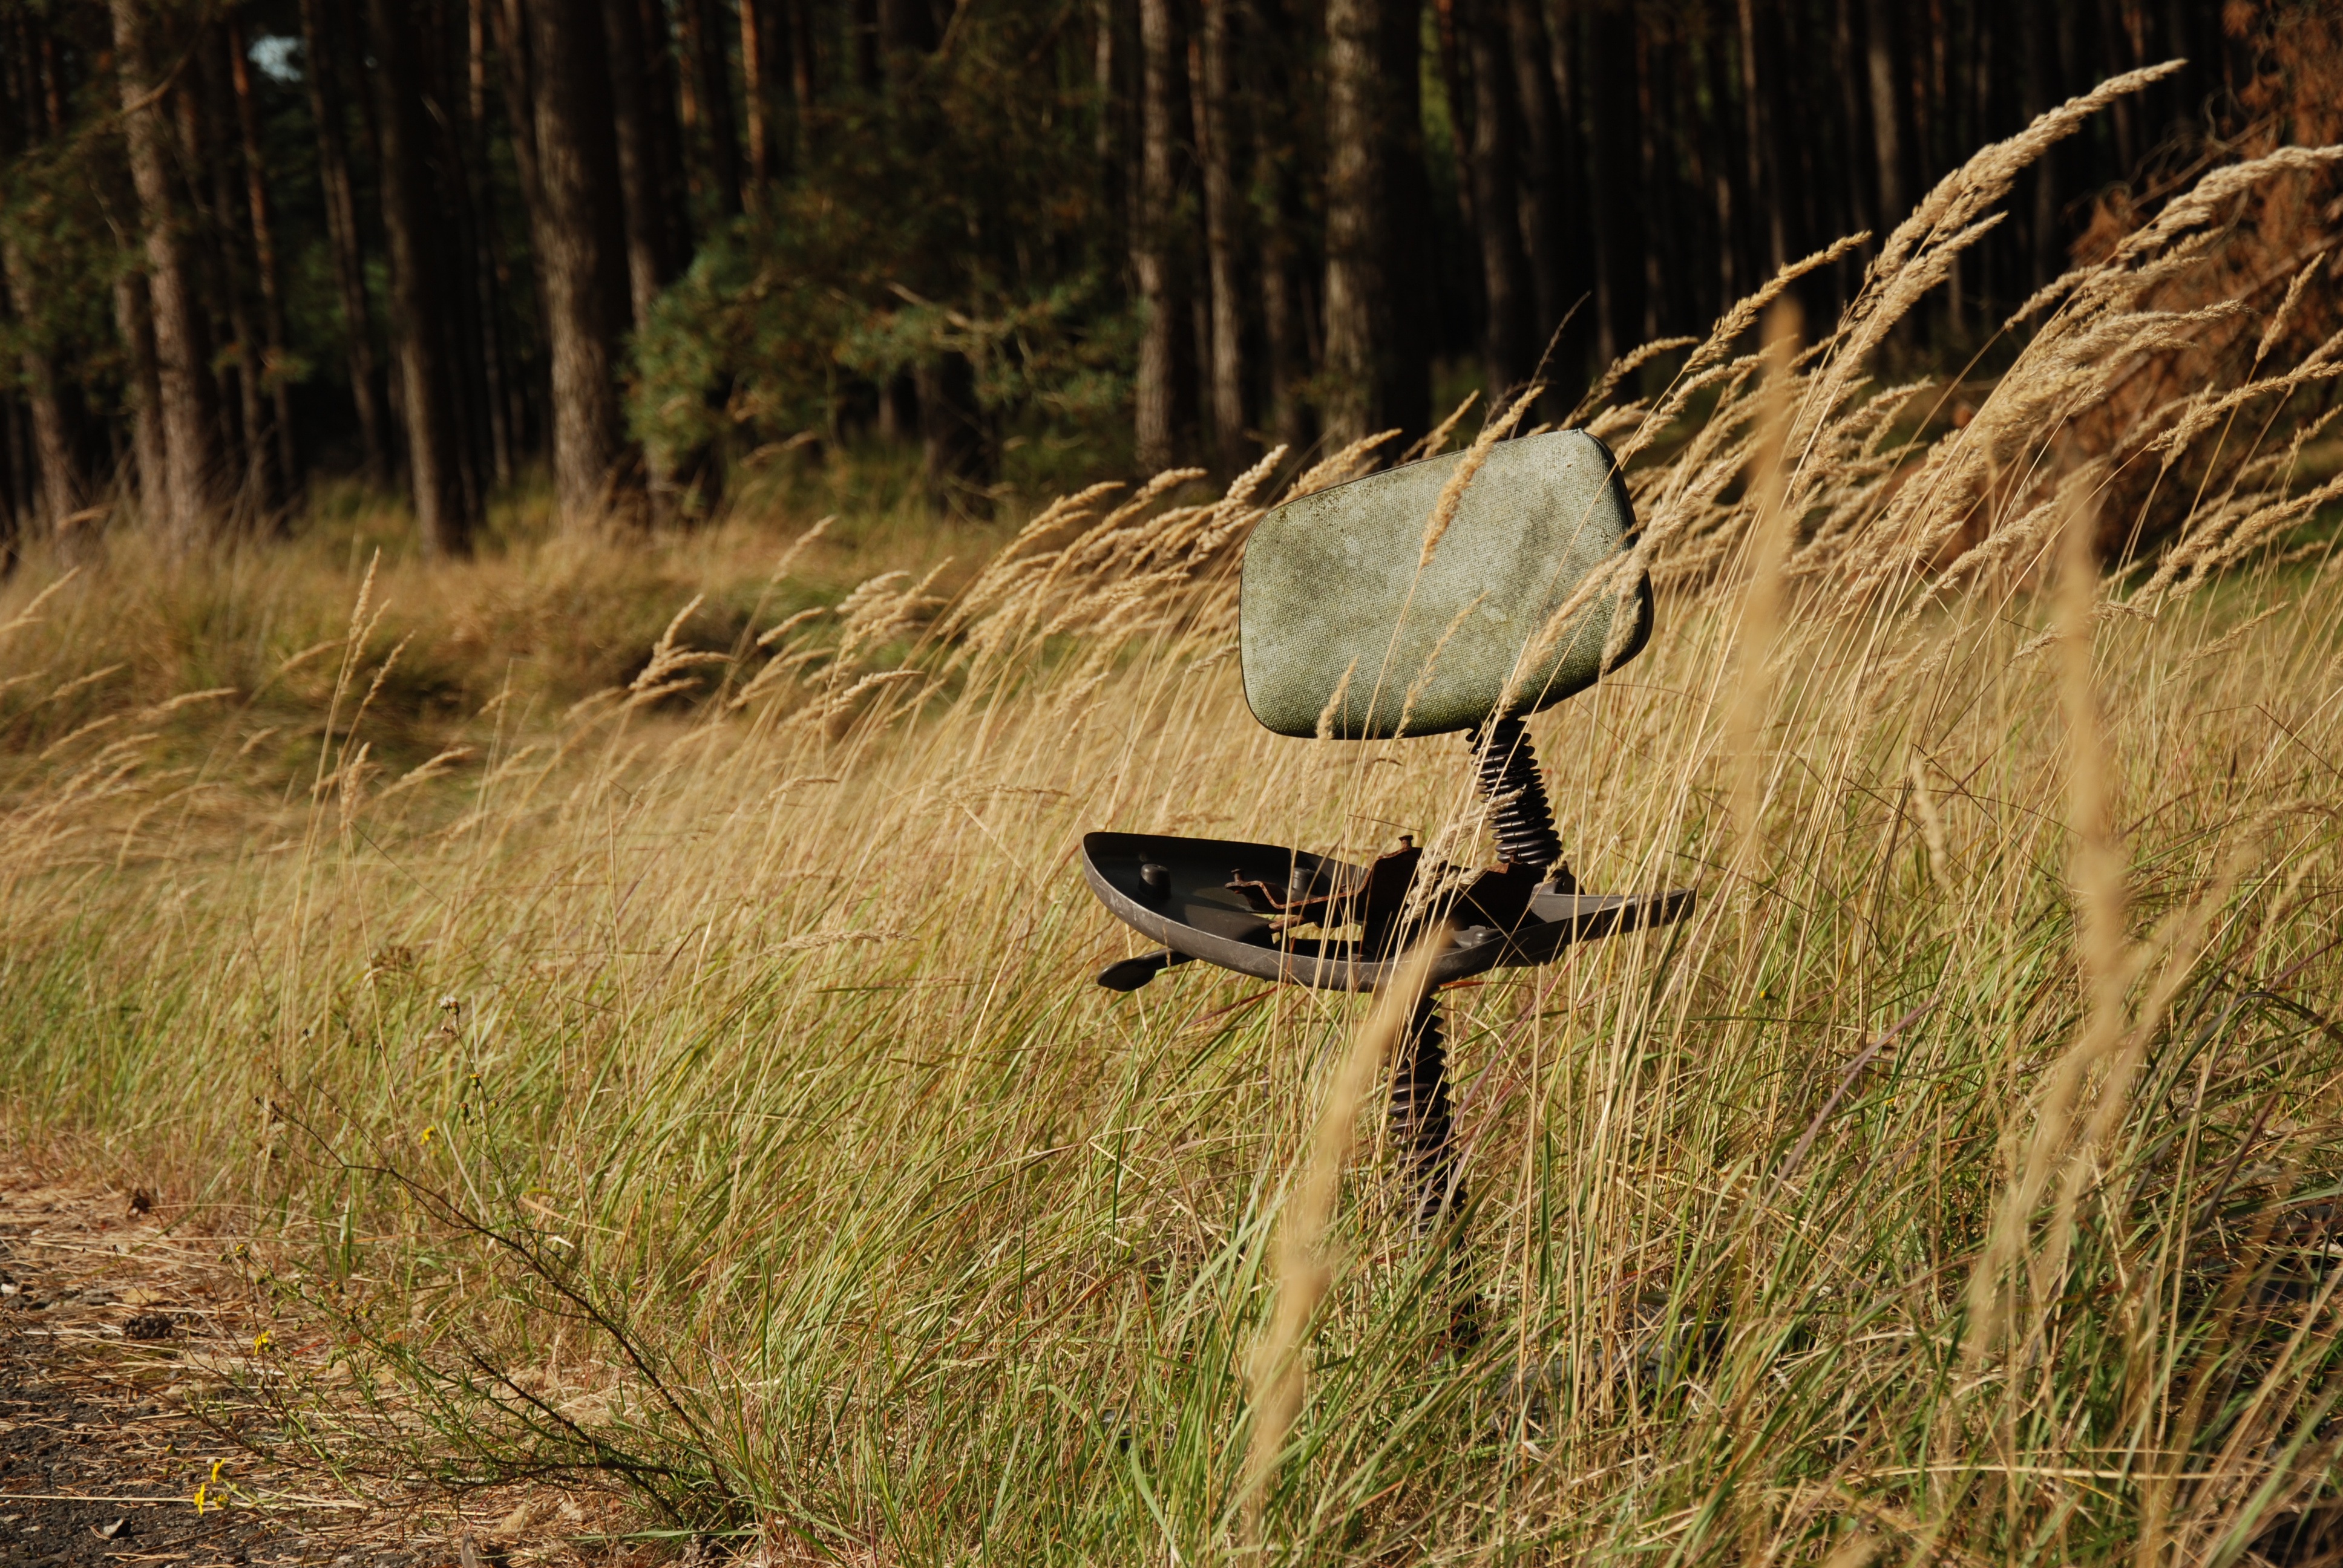
tree, nature, forest, grass, swamp, wilderness, bird, antique, meadow, prairie, chair, old, wildlife, jungle, autumn, broken, rest, decay, fauna, weathered, sit, transience, wetland, weird, woodland, habitat, safari, ecosystem, leave, lost places, break up, lapsed, ailing, run down, passed, old chair, natural environment